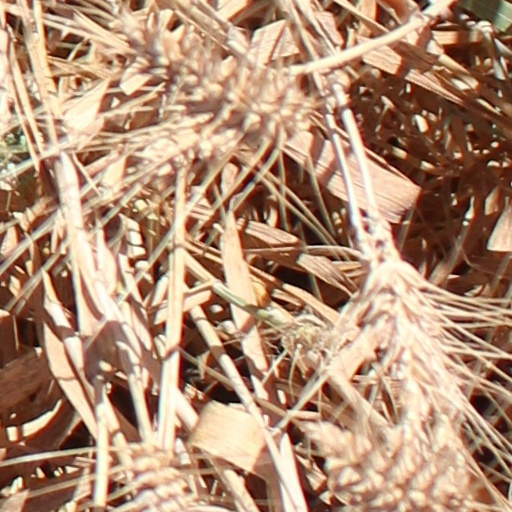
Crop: wheat